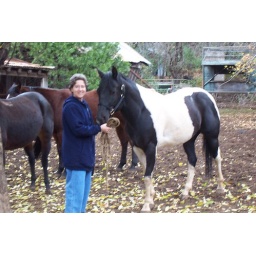
Mumsy and that black and white horse that i totally do not remember ever seeing in my life.